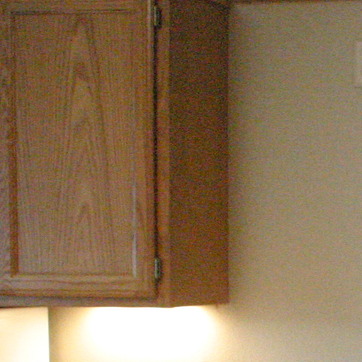
Material: wood